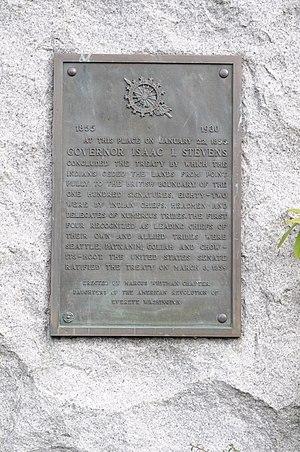
Le traité de Point Elliott est un traité signé le 22 janvier 1855 entre les États-Unis et plusieurs peuples amérindiens de la région du Puget Sound dont notamment les Duwamish, Suquamish, Lummi et Skagit.